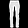
Label: Trouser